Petroleum reservoir

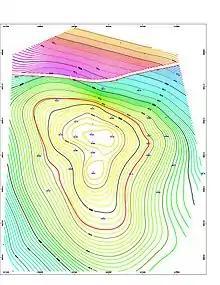
A structure map, looking downward, generated by contour map software for an 8,500-ft-deep gas and oil reservoir in the Erath Field, Erath, Louisiana. The left-to-right gap near the top indicates a fault line between the blue and green contour lines and the purple, red, and yellow lines. The thin red circular line in the middle indicates the top of the oil reservoir. Because gas rises above oil, this latter line marks the gas-and-oil contact zone.

A petroleum reservoir or oil and gas reservoir is a subsurface accumulation of hydrocarbons contained in porous or fractured rock formations. Such reservoirs form when kerogen (ancient plant matter) is created in surrounding rock by the presence of high heat and pressure in the Earth's crust.